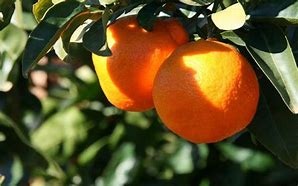
Label: mandarine